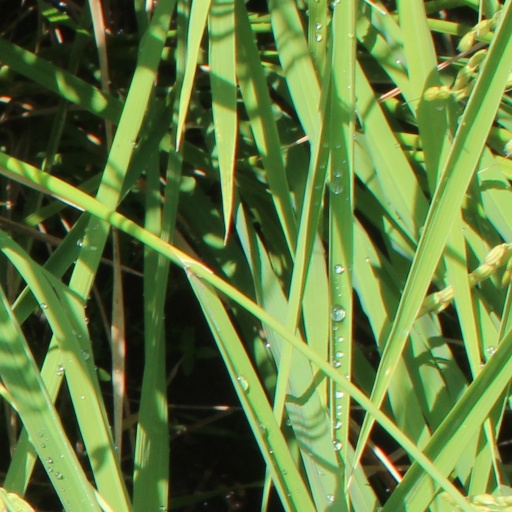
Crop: rice